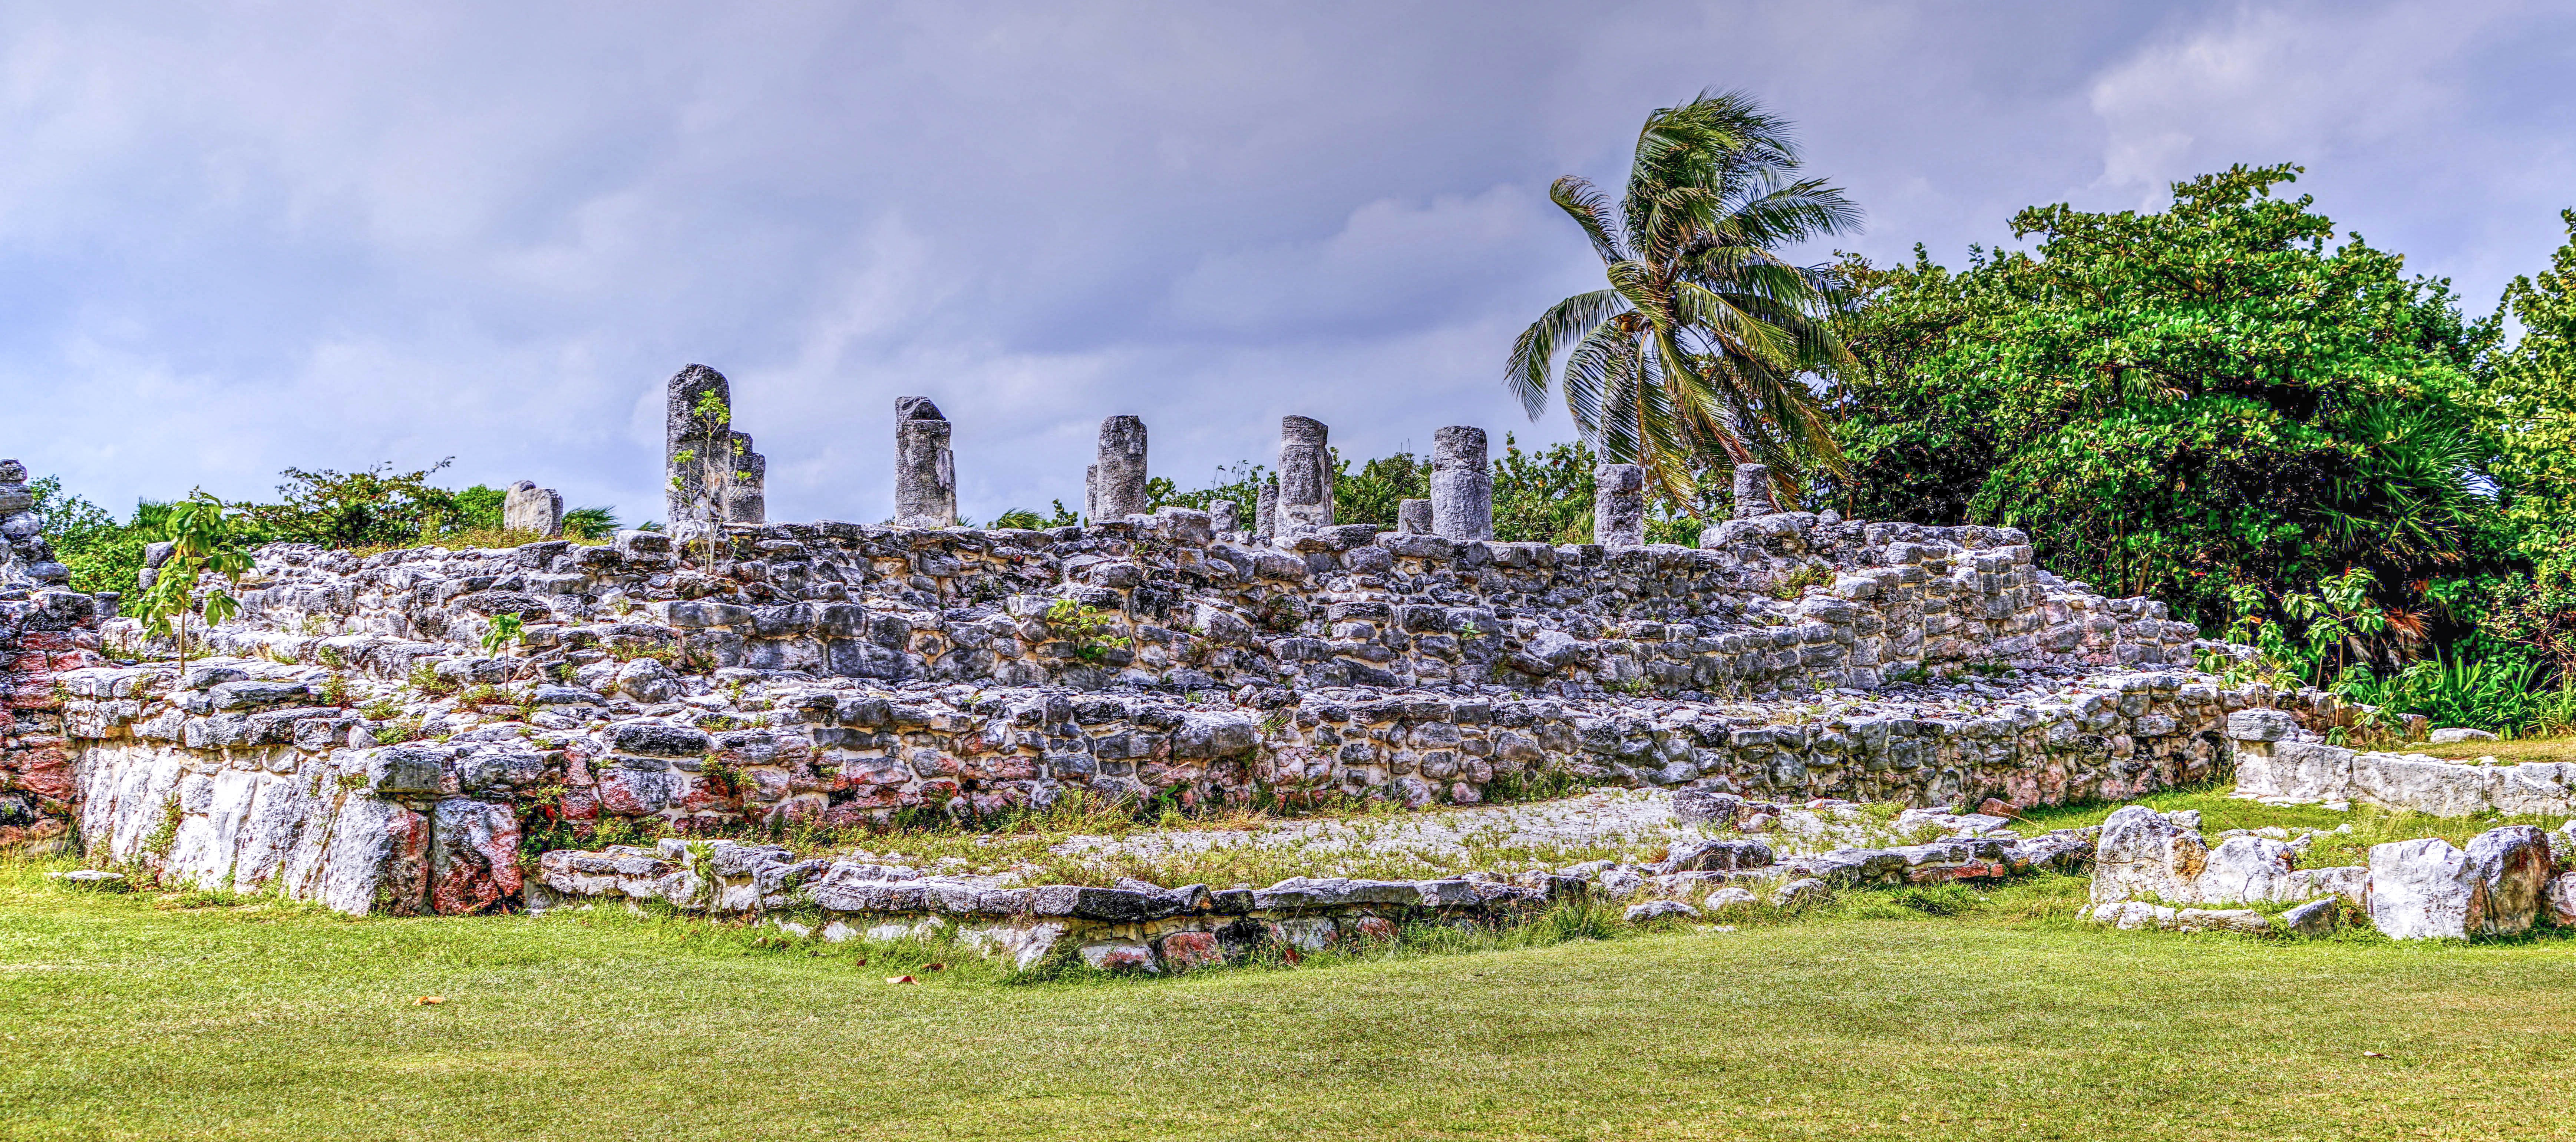
landscape, nature, outdoor, architecture, sky, flower, old, stone, travel, village, ancient, landmark, historic, garden, tourism, clouds, mexico, ruins, culture, remains, cancun, archaeological site, archeological, el ray